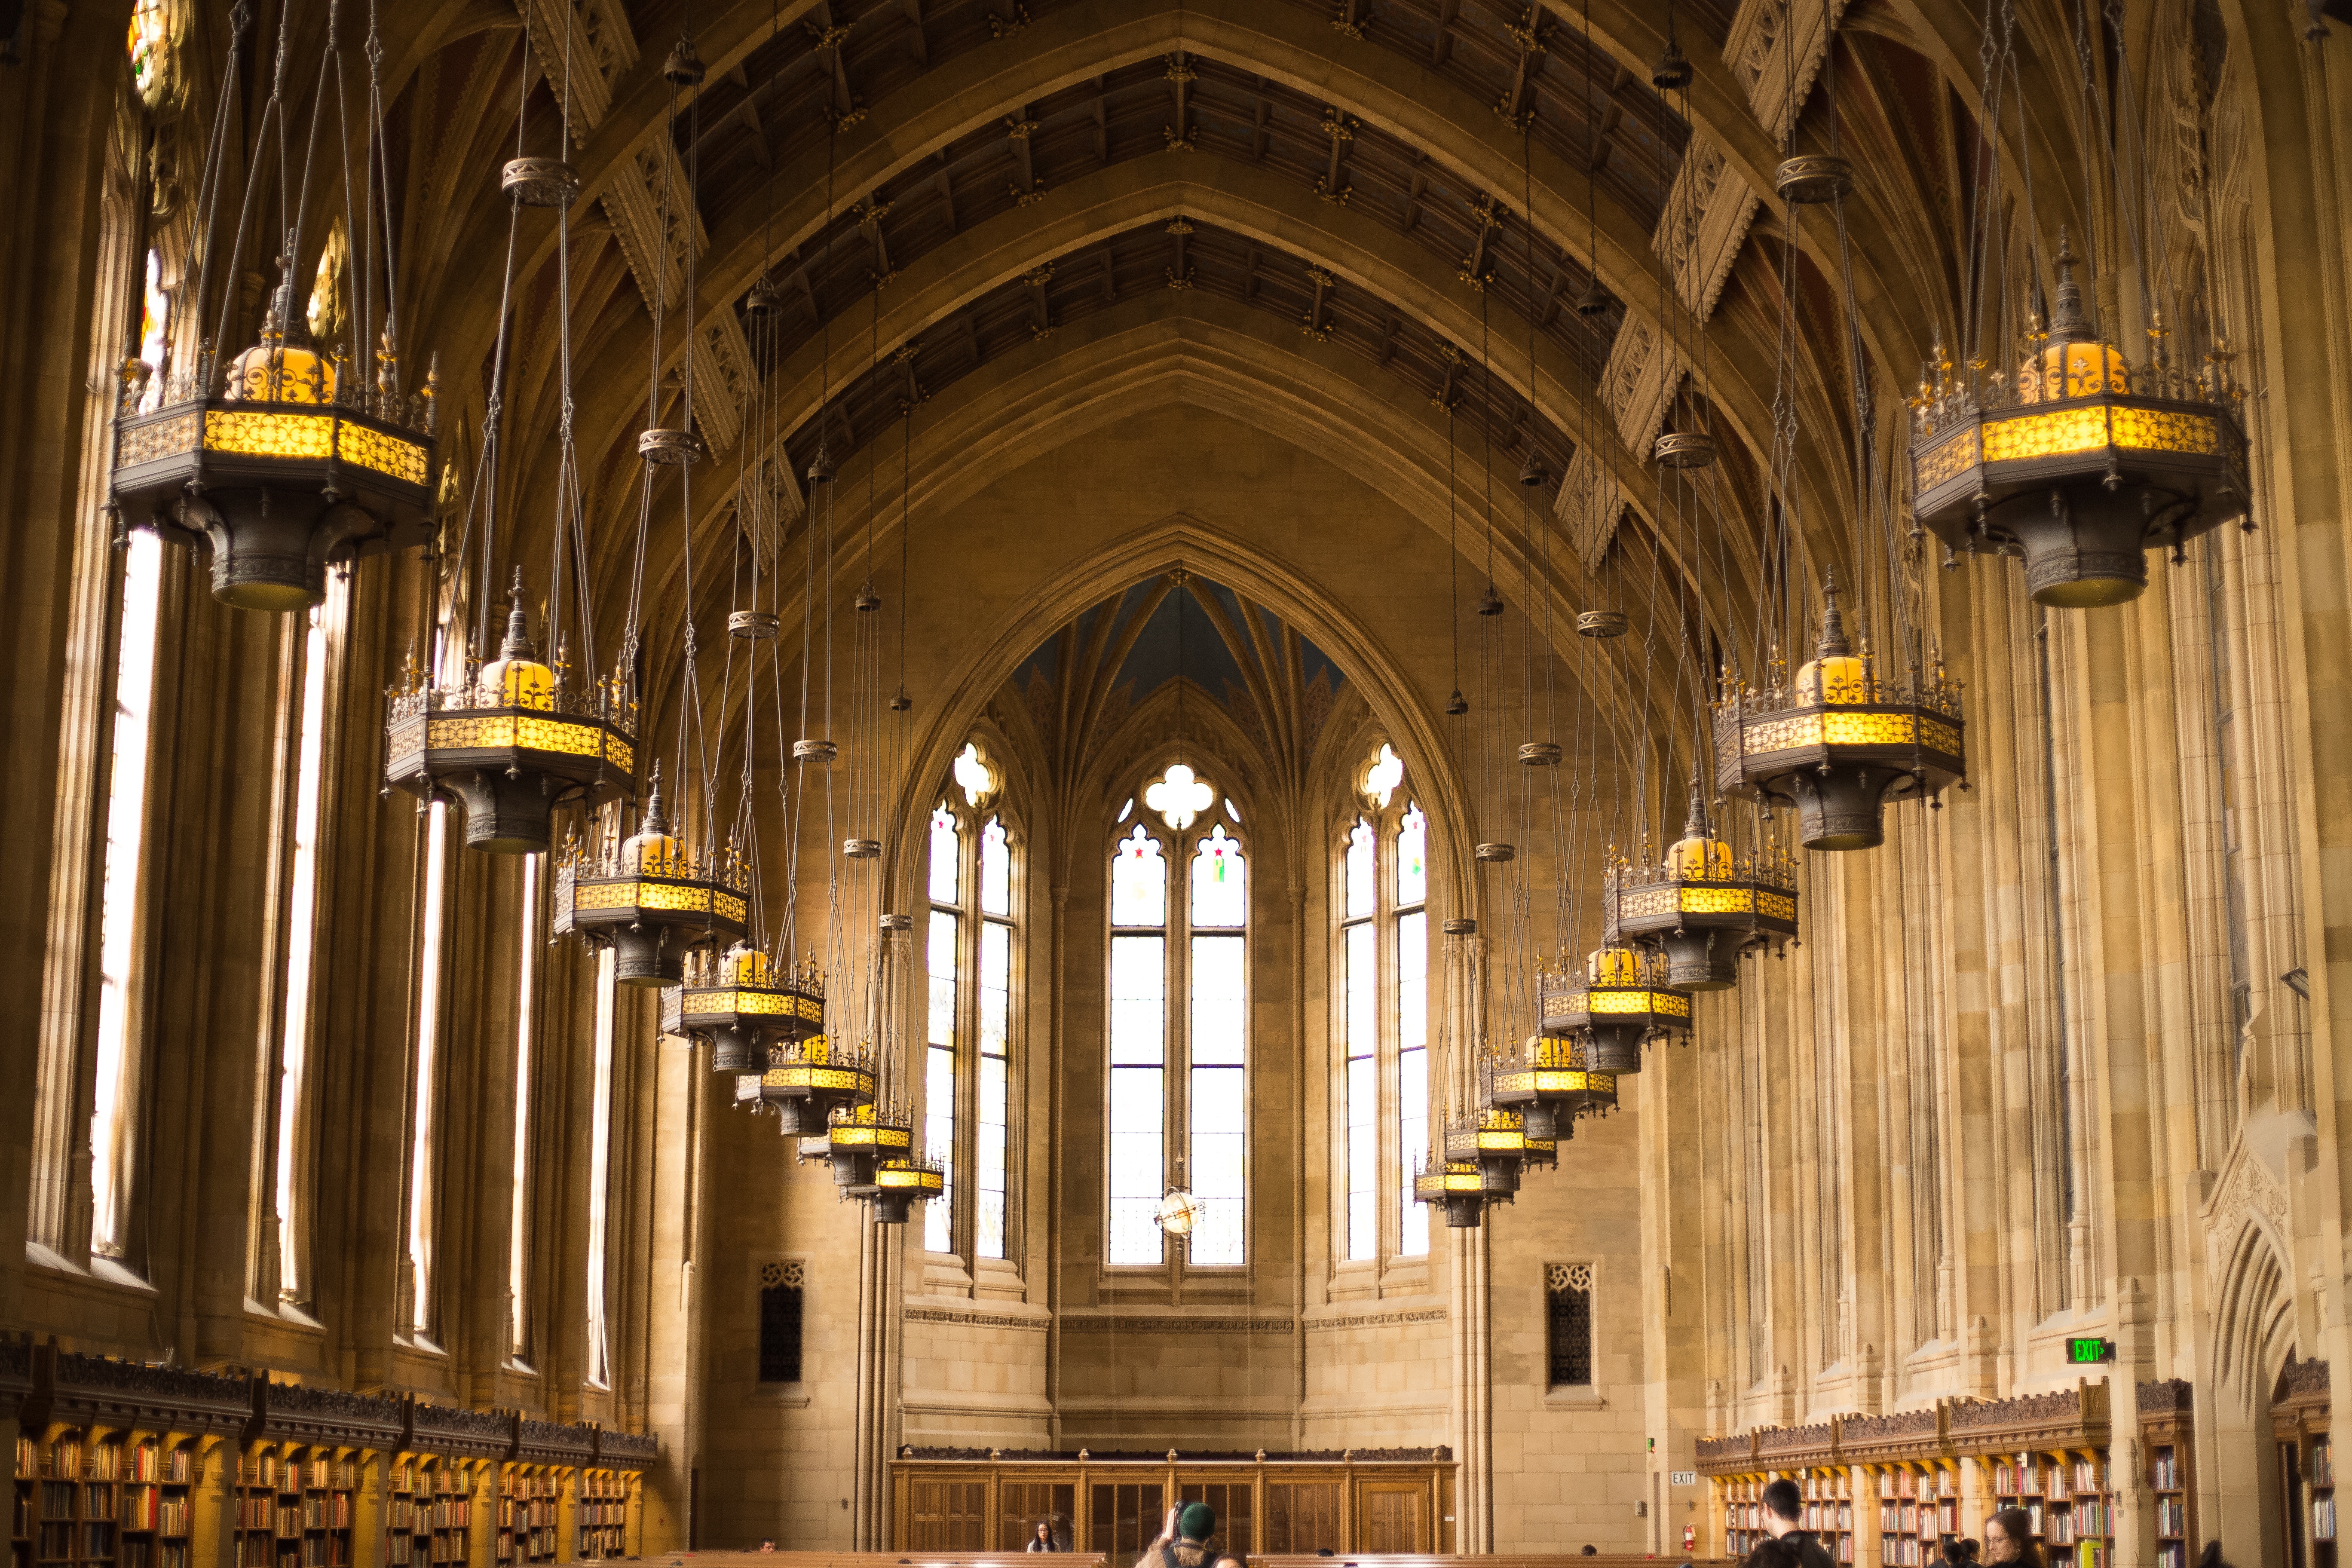
architecture, building, church, cathedral, chapel, place of worship, monastery, synagogue, basilica, ancient history